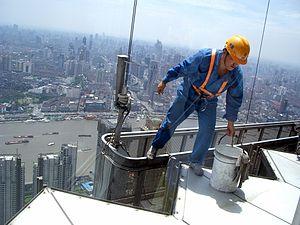
Shanghai est une des municipalités autonomes chinoises situées sur le fleuve Huangpu près de l'embouchure du Yangzi Jiang, dans l'Est de la Chine.
Un laveur de vitres, ou laveur de carreaux, est une personne dont le métier consiste à nettoyer et à entretenir les vitres d'un bâtiment que ce soit pour des gratte-ciels et des immeubles comme les vitrines des magasins ou les fenêtres des particuliers.